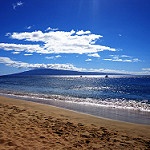
Label: sea